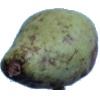
Label: pear_stone